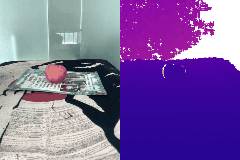
Label: apple